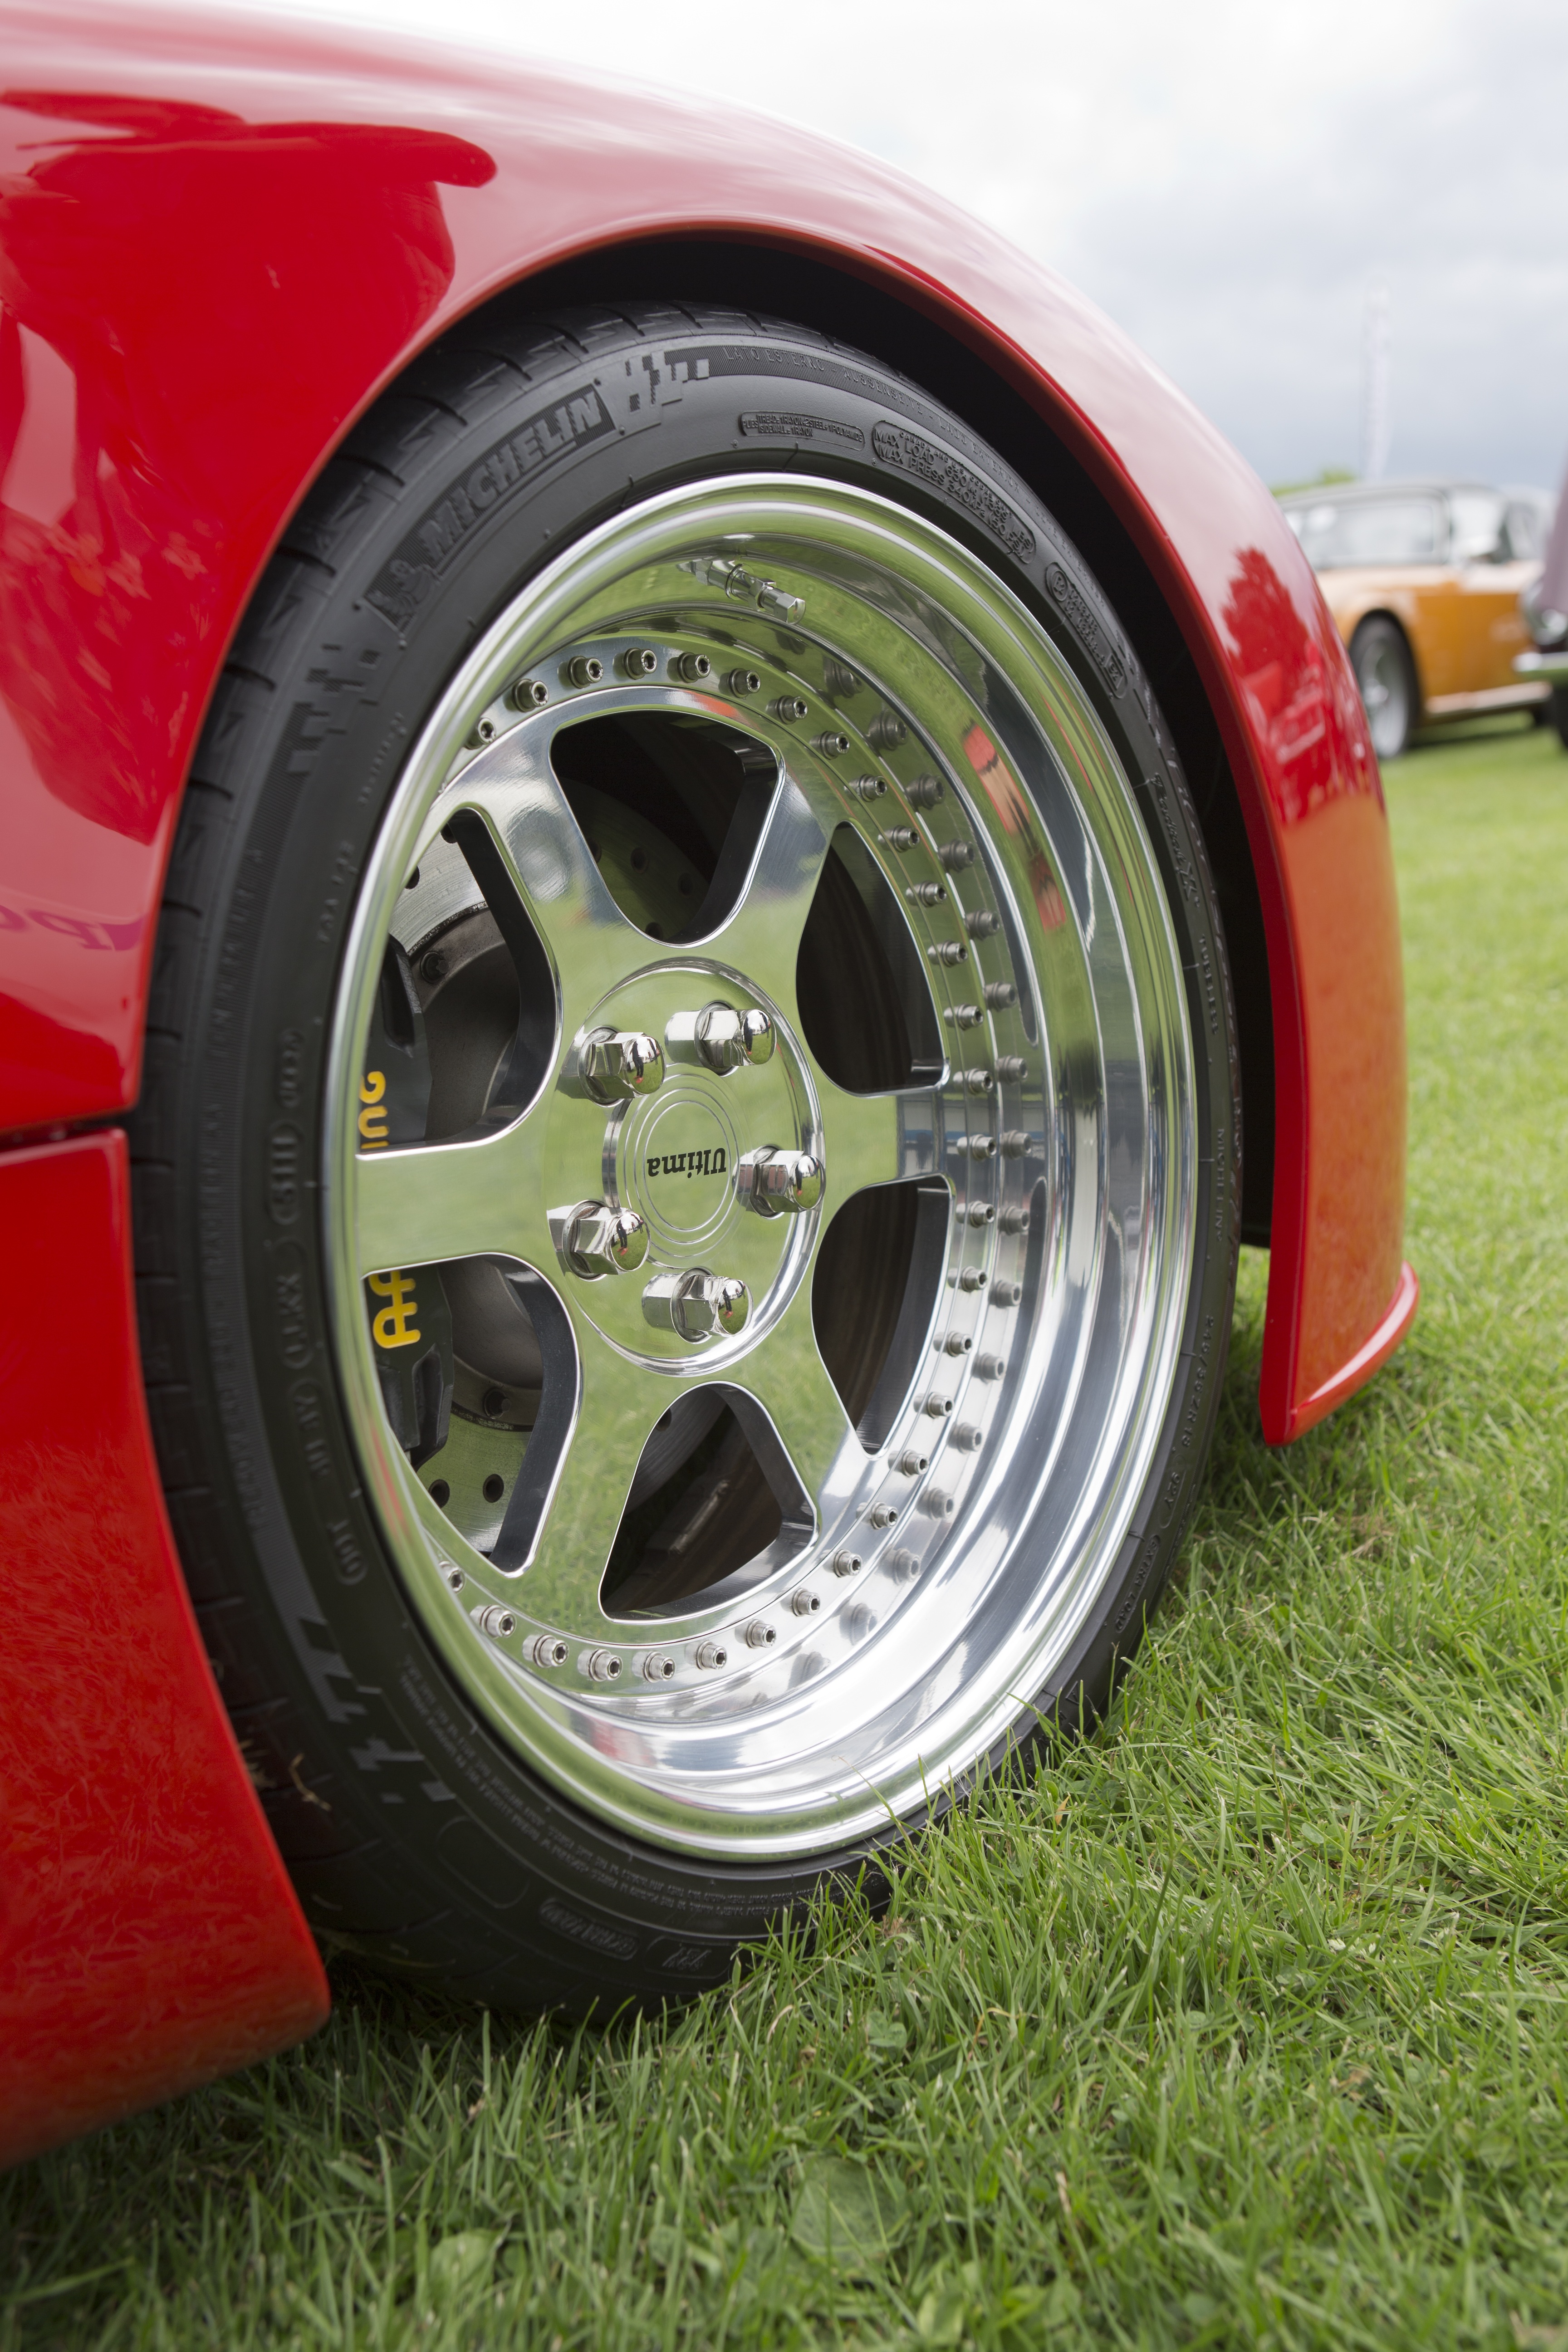
car, wheel, vehicle, tire, sports car, bumper, supercar, rim, auto part, ultima gtr sports car, hand built, front wheel detail, automobile make, automotive exterior, automotive design, automotive tire